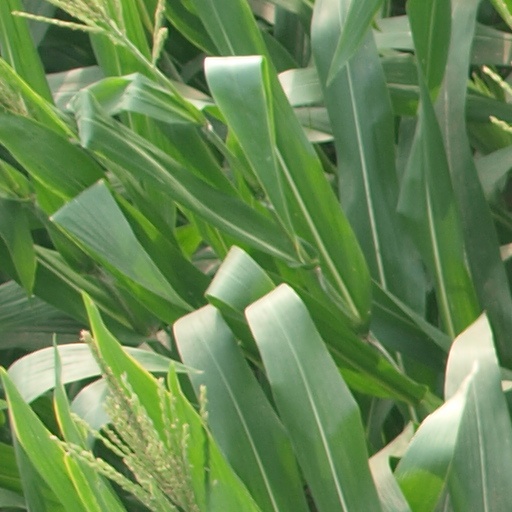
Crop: maize; corn